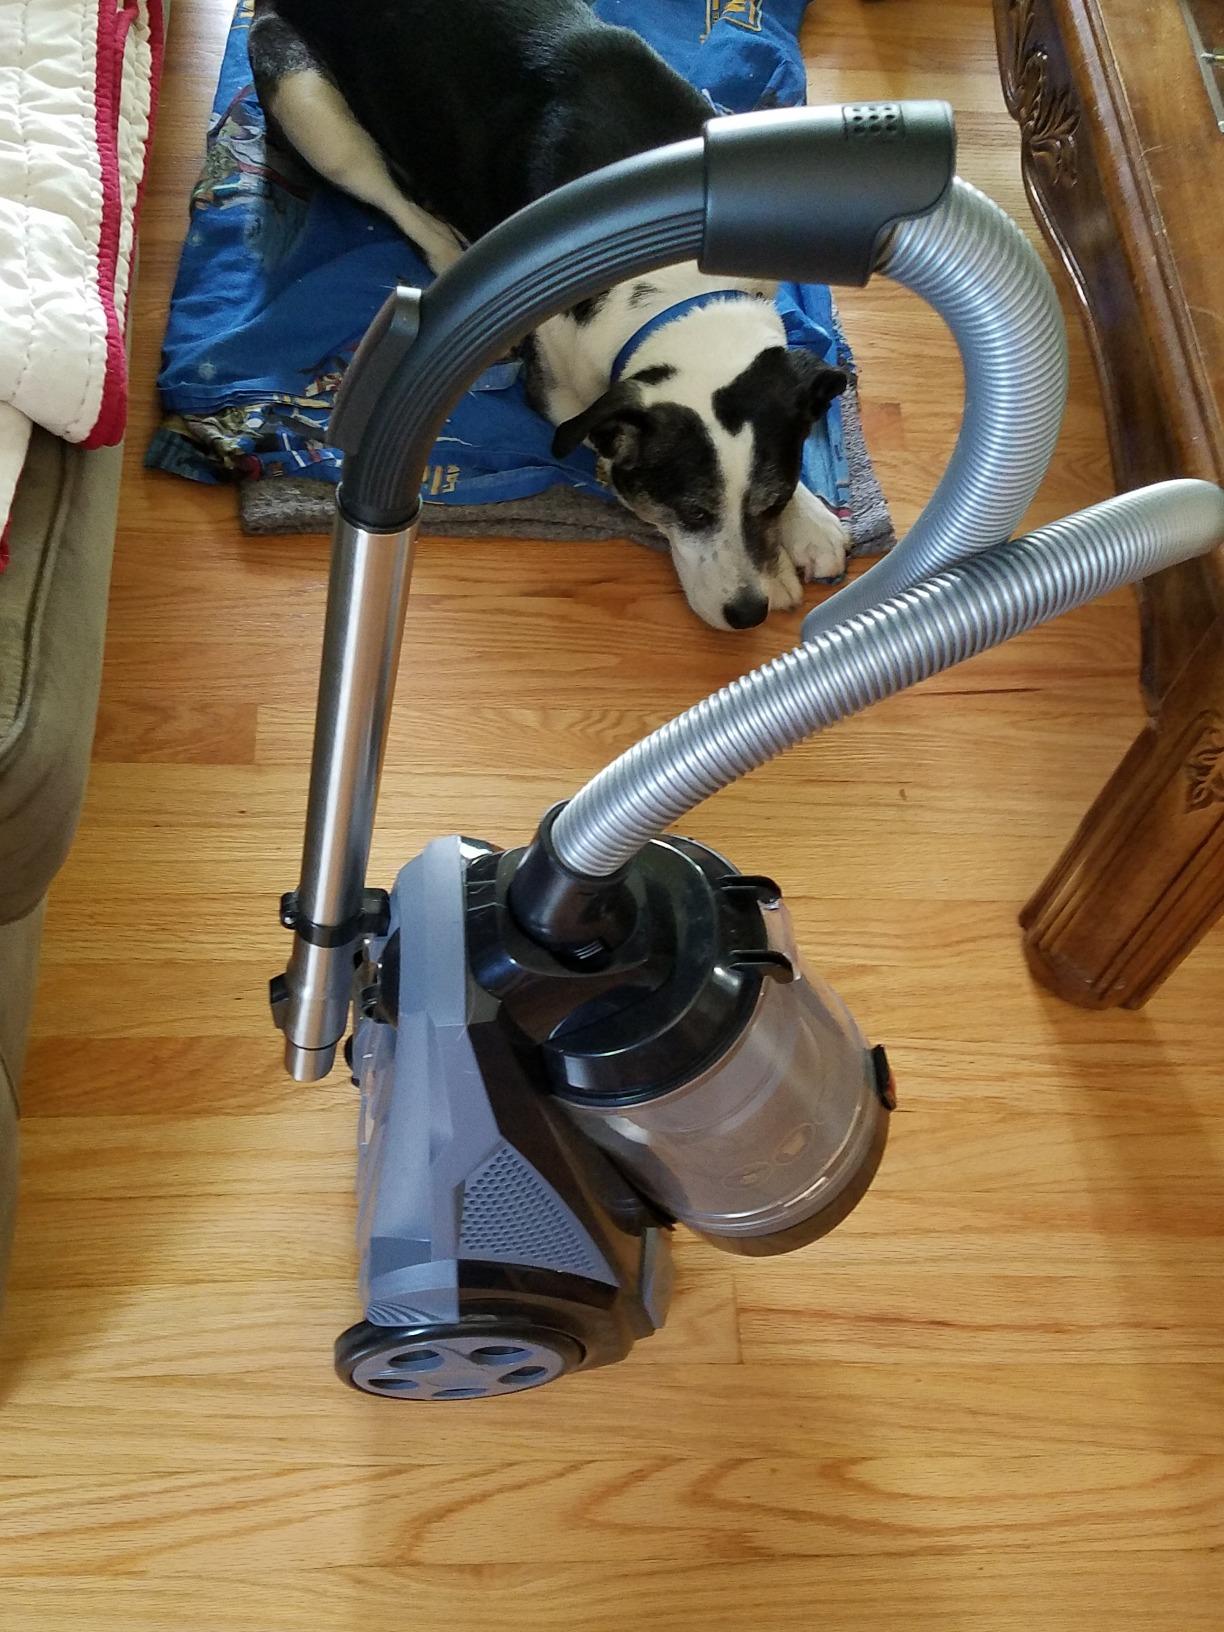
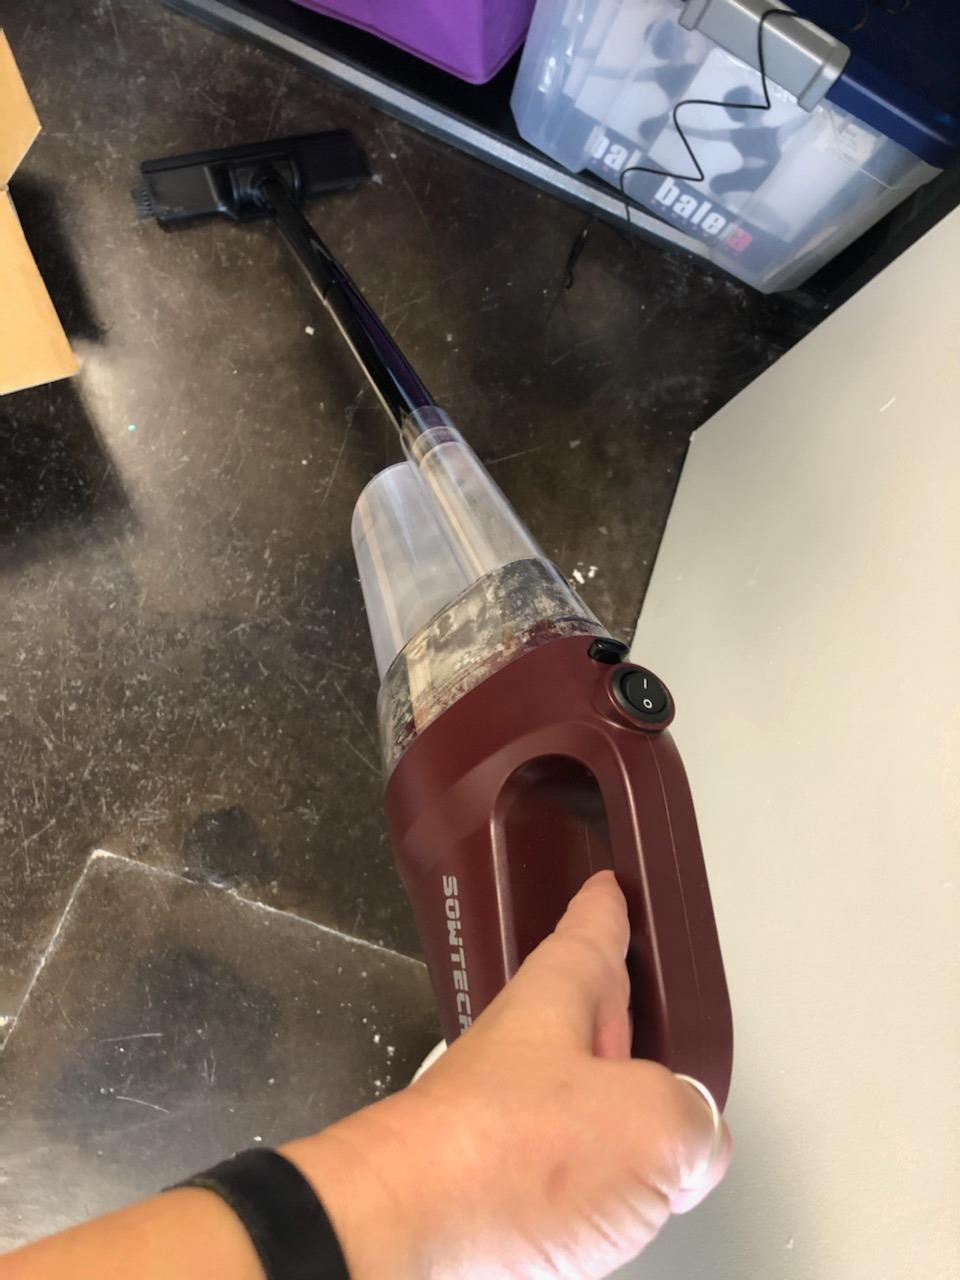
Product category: items_vacuum
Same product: no